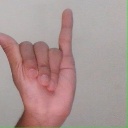
अक्षर: य